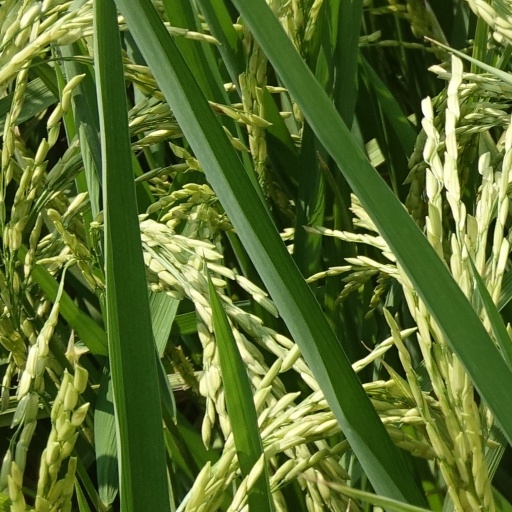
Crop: rice